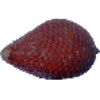
Label: salak